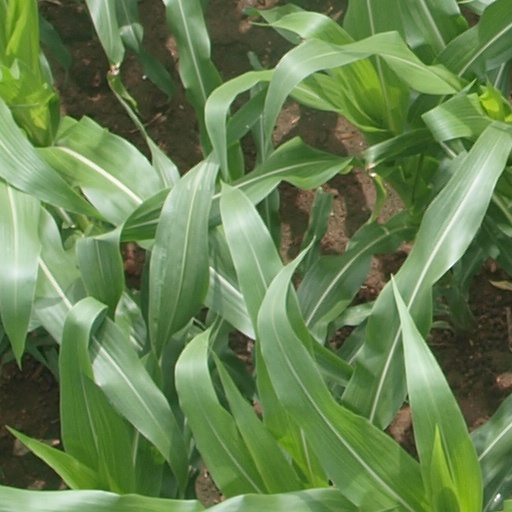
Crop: maize; corn